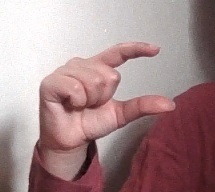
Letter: dal